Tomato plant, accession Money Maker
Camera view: horizontal (90 deg, fisheye); turntable rotation: 0 degrees
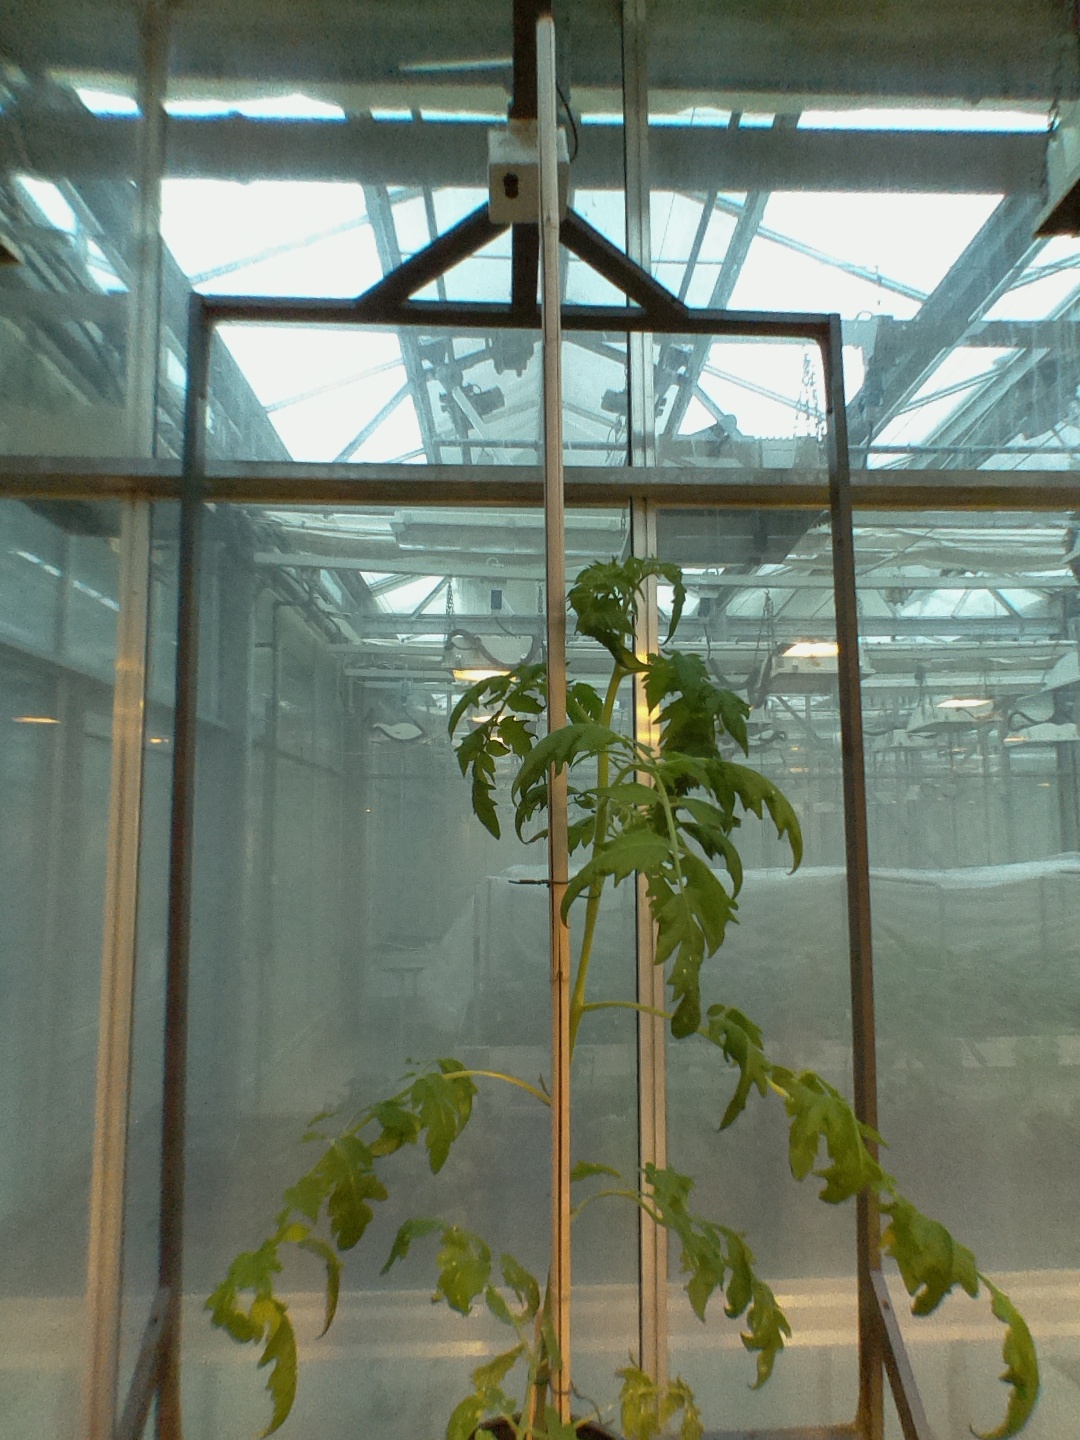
BBCH growth stage 67: Full flowering, 70%-80% of flowers open, more petals falling